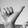
ASL letter: Y